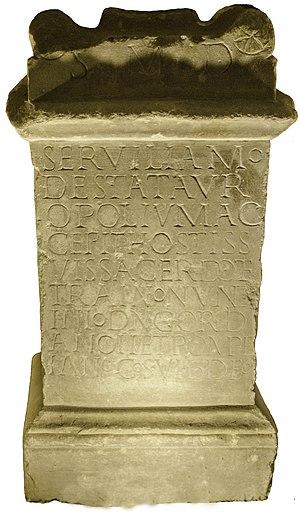
Autel taurobolique de Servilia Modesta. Musée Eugène-Camoreyt de Lectoure, Gers, France.
Les autels tauroboliques de Lectoure sont une collection de vingt autels commémorant des sacrifices, appelés tauroboles, à la déesse Cybèle et à son parèdre Attis. Découverts, pour tous ceux qui sont conservés, lors de la reconstruction du chœur de la cathédrale de Lectoure, ces autels furent aussitôt constitués en « collection publique ». S’ils ne représentent pas la moitié des autels tauroboliques actuellement conservés en France, comme cela a été longtemps affirmé, c’est du moins la collection la plus importante au monde par la quantité, la cohérence et l’état de conservation. Ils se trouvent au Musée Eugène-Camoreyt de Lectoure.